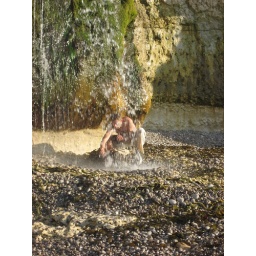
dirty dog gets bathed in waterfall